Majestic-class battleship

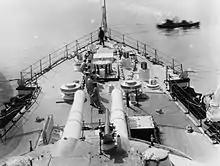
"Majestic"s forward 12 in gun turret; note the 12-pounder mounted atop the turret

"Majestic" and her sisters were armed with four BL 12-inch Mk VIII 35-calibre guns in twin-gun turrets, one forward and one aft. This calibre would become the standard for all British battleship classes built for the next fifteen years. They were the first new British battleships to mount a 12-inch main battery since the 1880s. The new gun was a significant improvement on the 13.5-inch (343 mm) gun which had been fitted on the Admiral and "Royal Sovereign" classes that preceded the "Majestic"s, in terms of ballistics and strength of the gun itself, and it was significantly lighter. The 12 in gun had a muzzle velocity of —a significant increase over the 13.5 in gun owing to the use of smokeless propellant—and it could fire a shell with a range of .